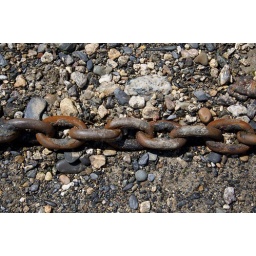
A rusty chain taken on the beach at Port Isaac in Cornwall UK.